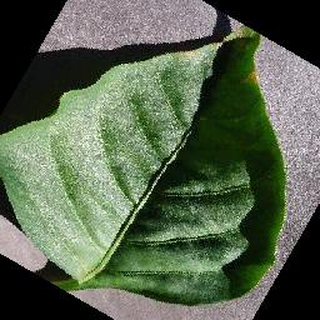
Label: healthy_bell_pepper